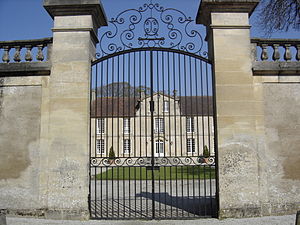
Bény-sur-Mer
Château de Tournebu
Château de Tournebu
Bény-sur-Mer, er en kommune i departementet Calvados i regionen Basse-Normandie i det nordvestlige Frankrig. Indbyggerne kaldes Bénitiens.